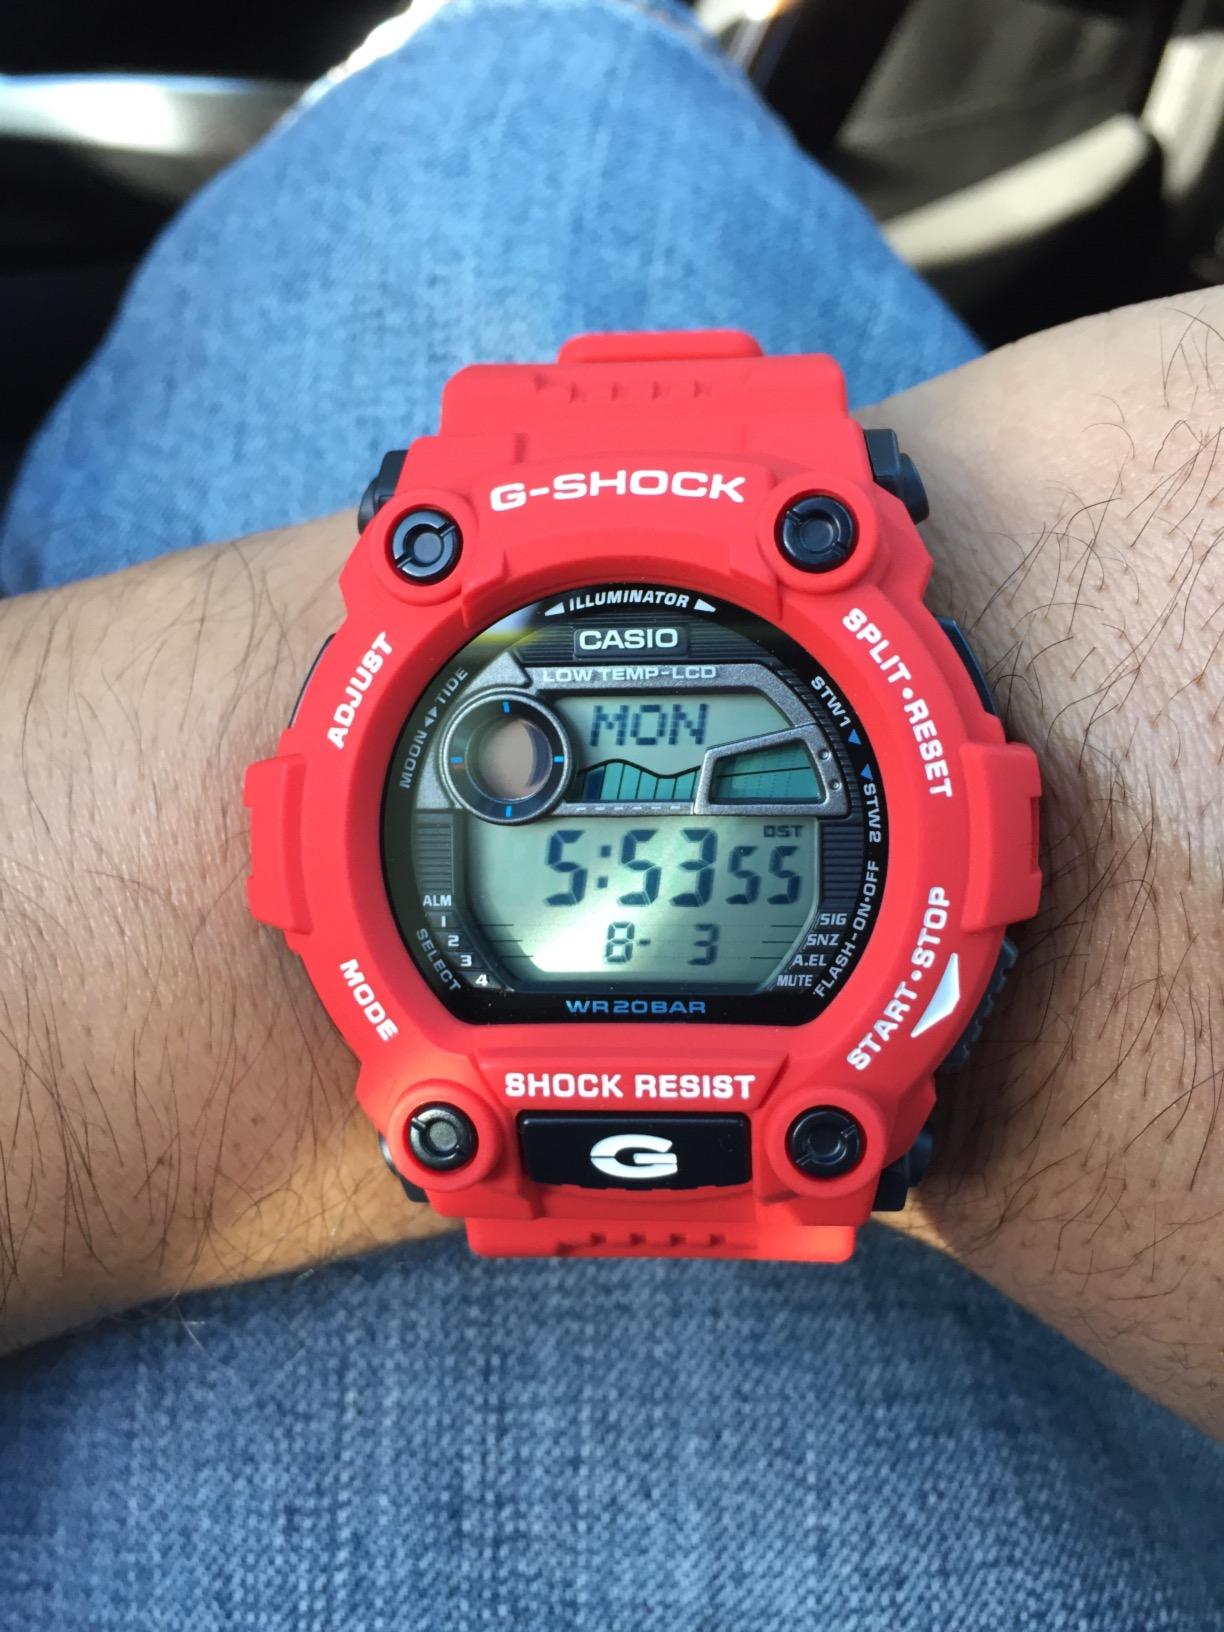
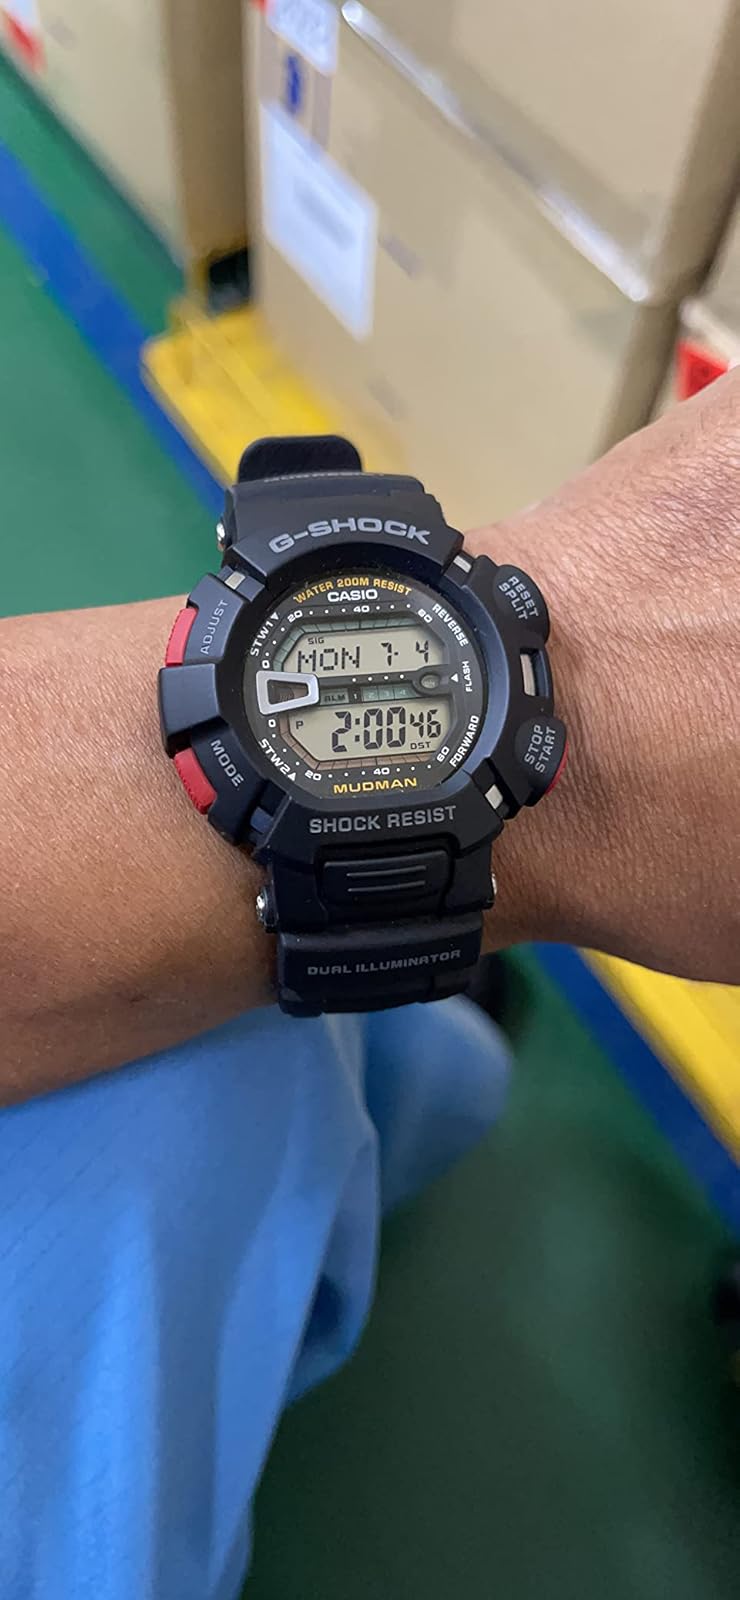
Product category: accessories_watch
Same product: no